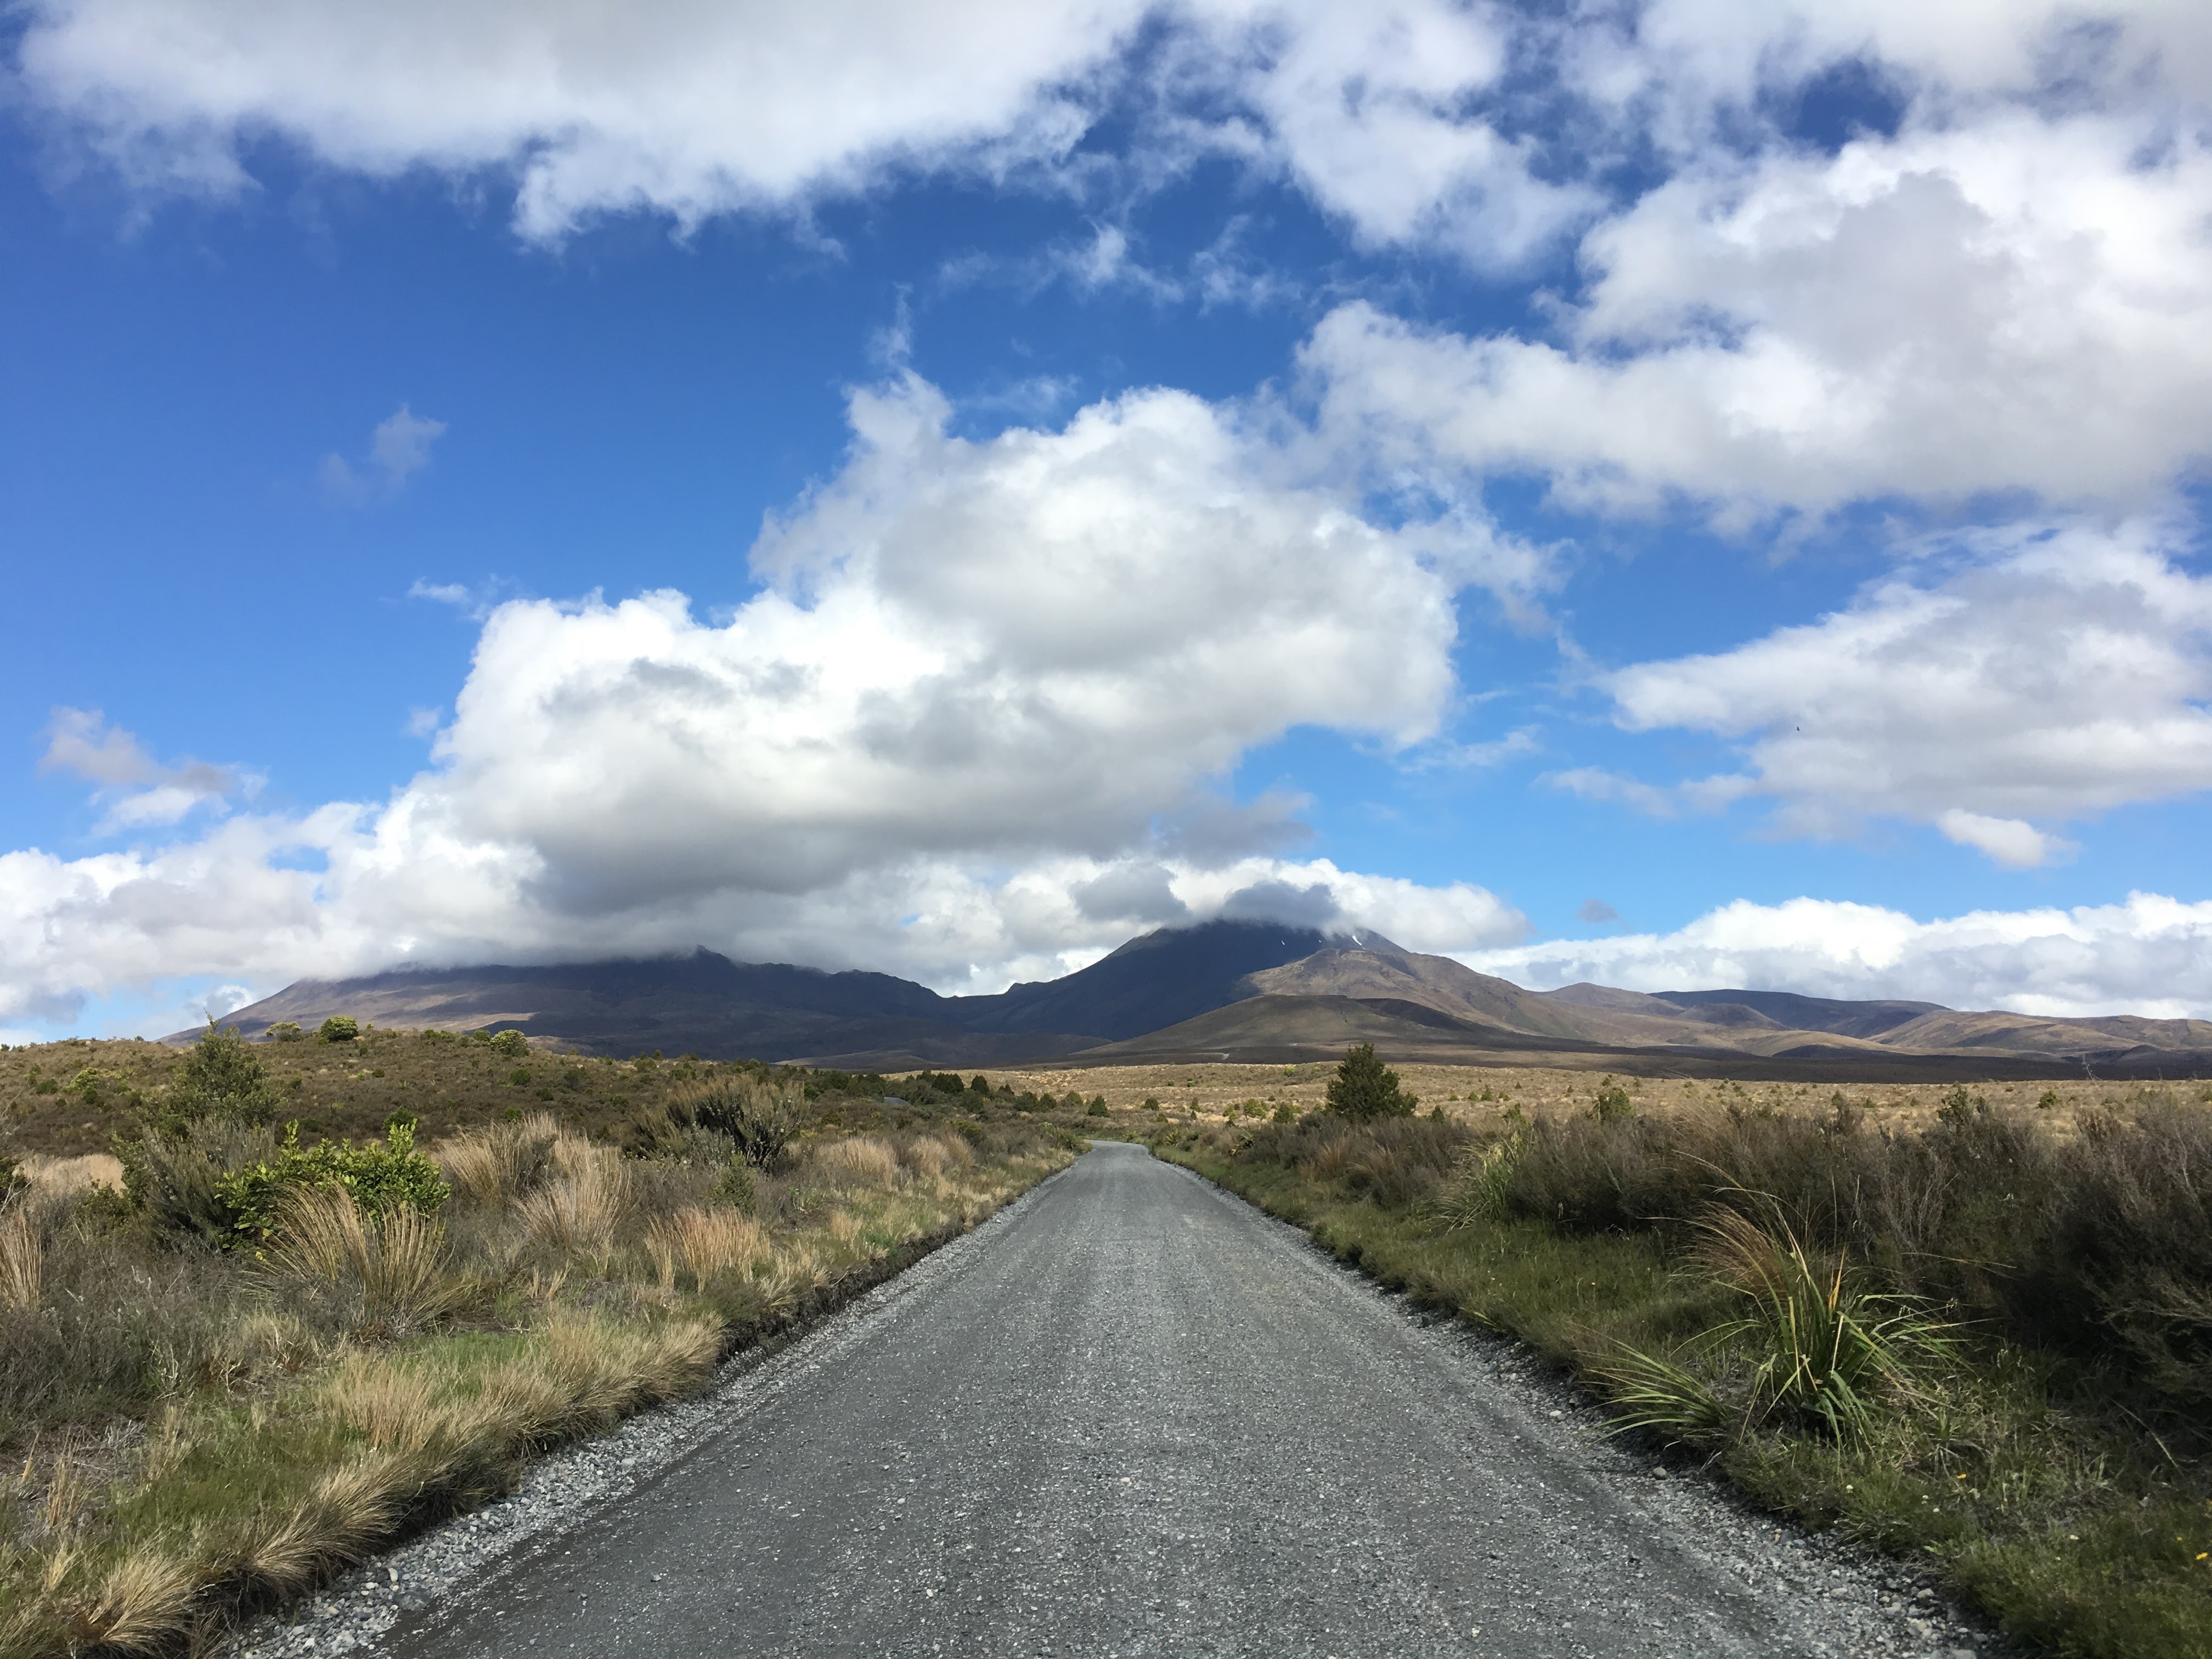
landscape, nature, grass, outdoor, horizon, mountain, cloud, sky, road, field, meadow, prairie, hill, highway, mountain range, country, asphalt, summer, travel, dirt road, rural, green, journey, drive, blue, empty, freedom, trip, highland, ridge, plain, road trip, grassland, infrastructure, badlands, plateau, way, ecosystem, nobody, steppe, rural area, mountain pass, natural environment, geographical feature, mountainous landforms